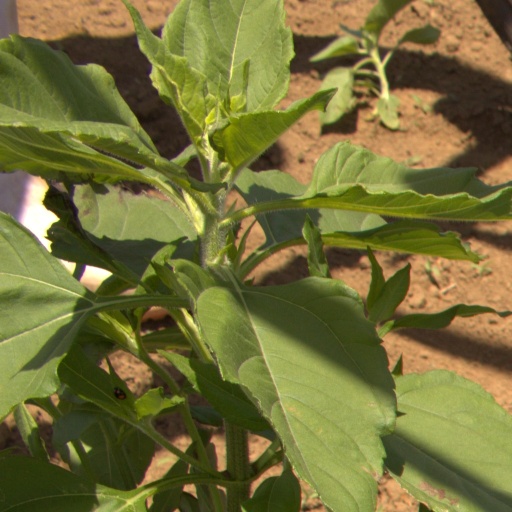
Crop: Jerusalem artichoke